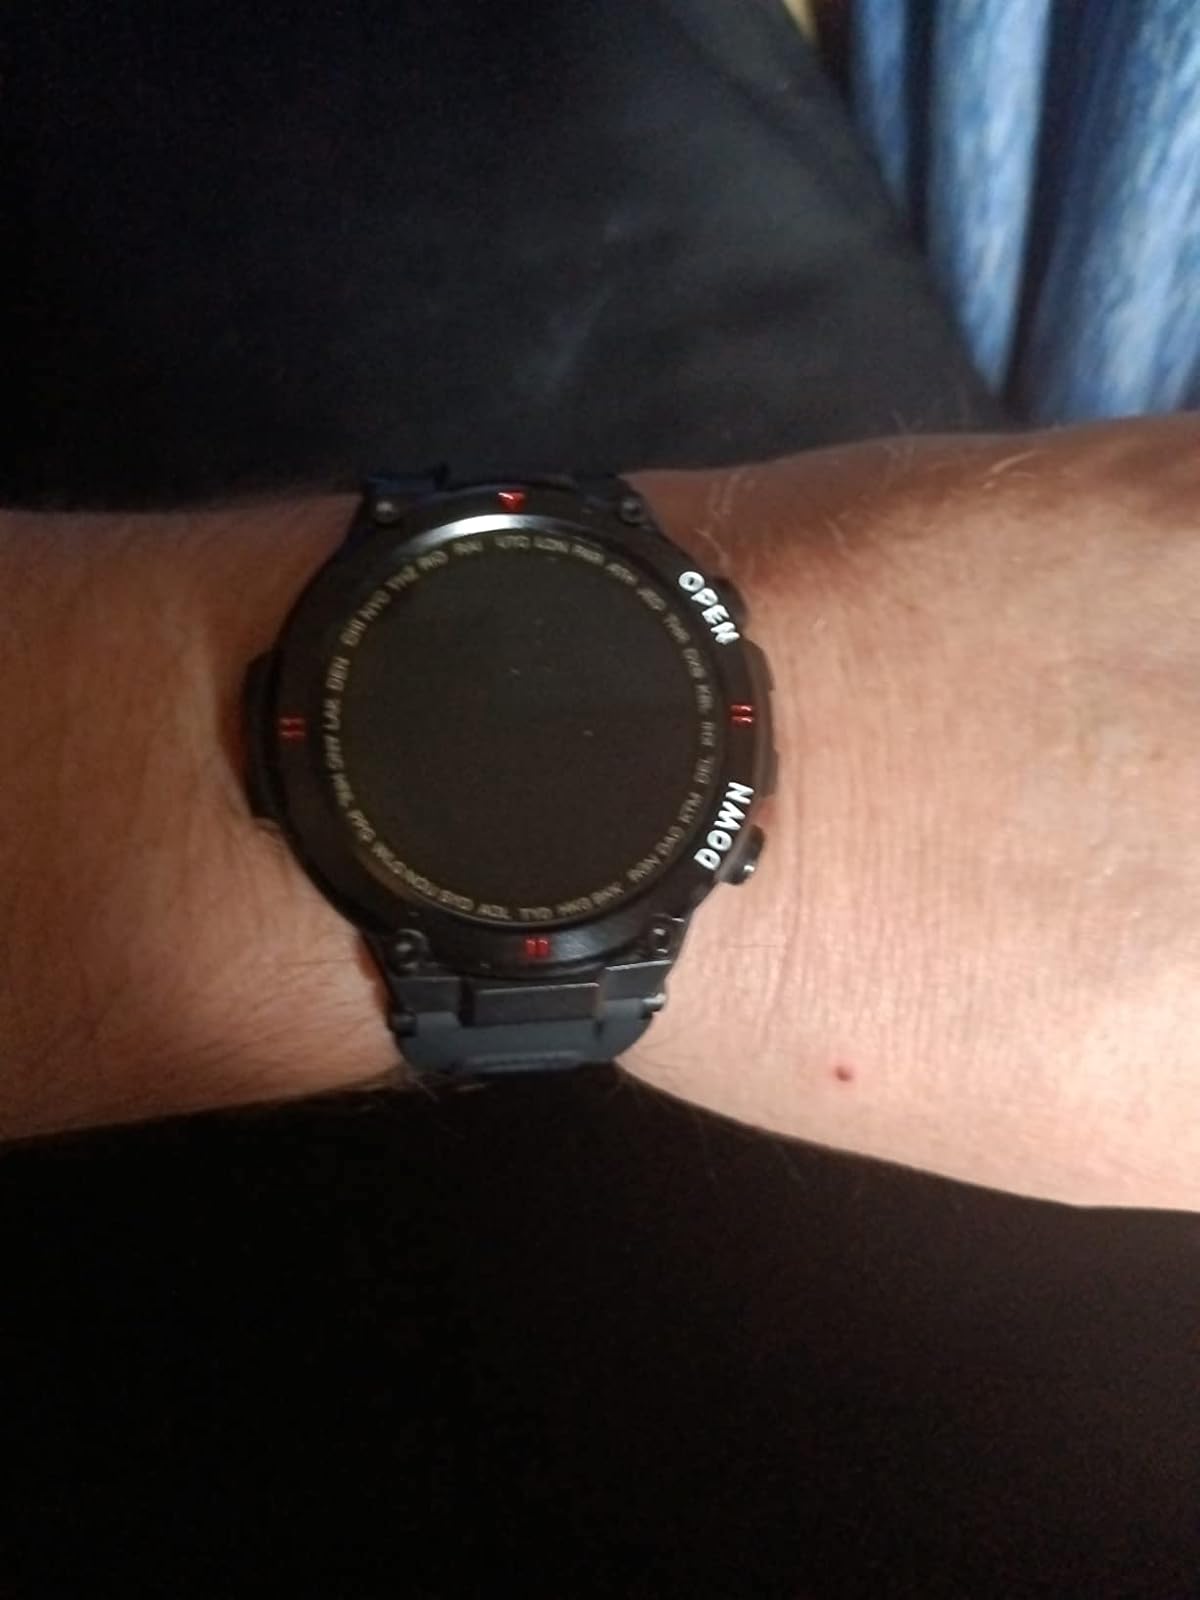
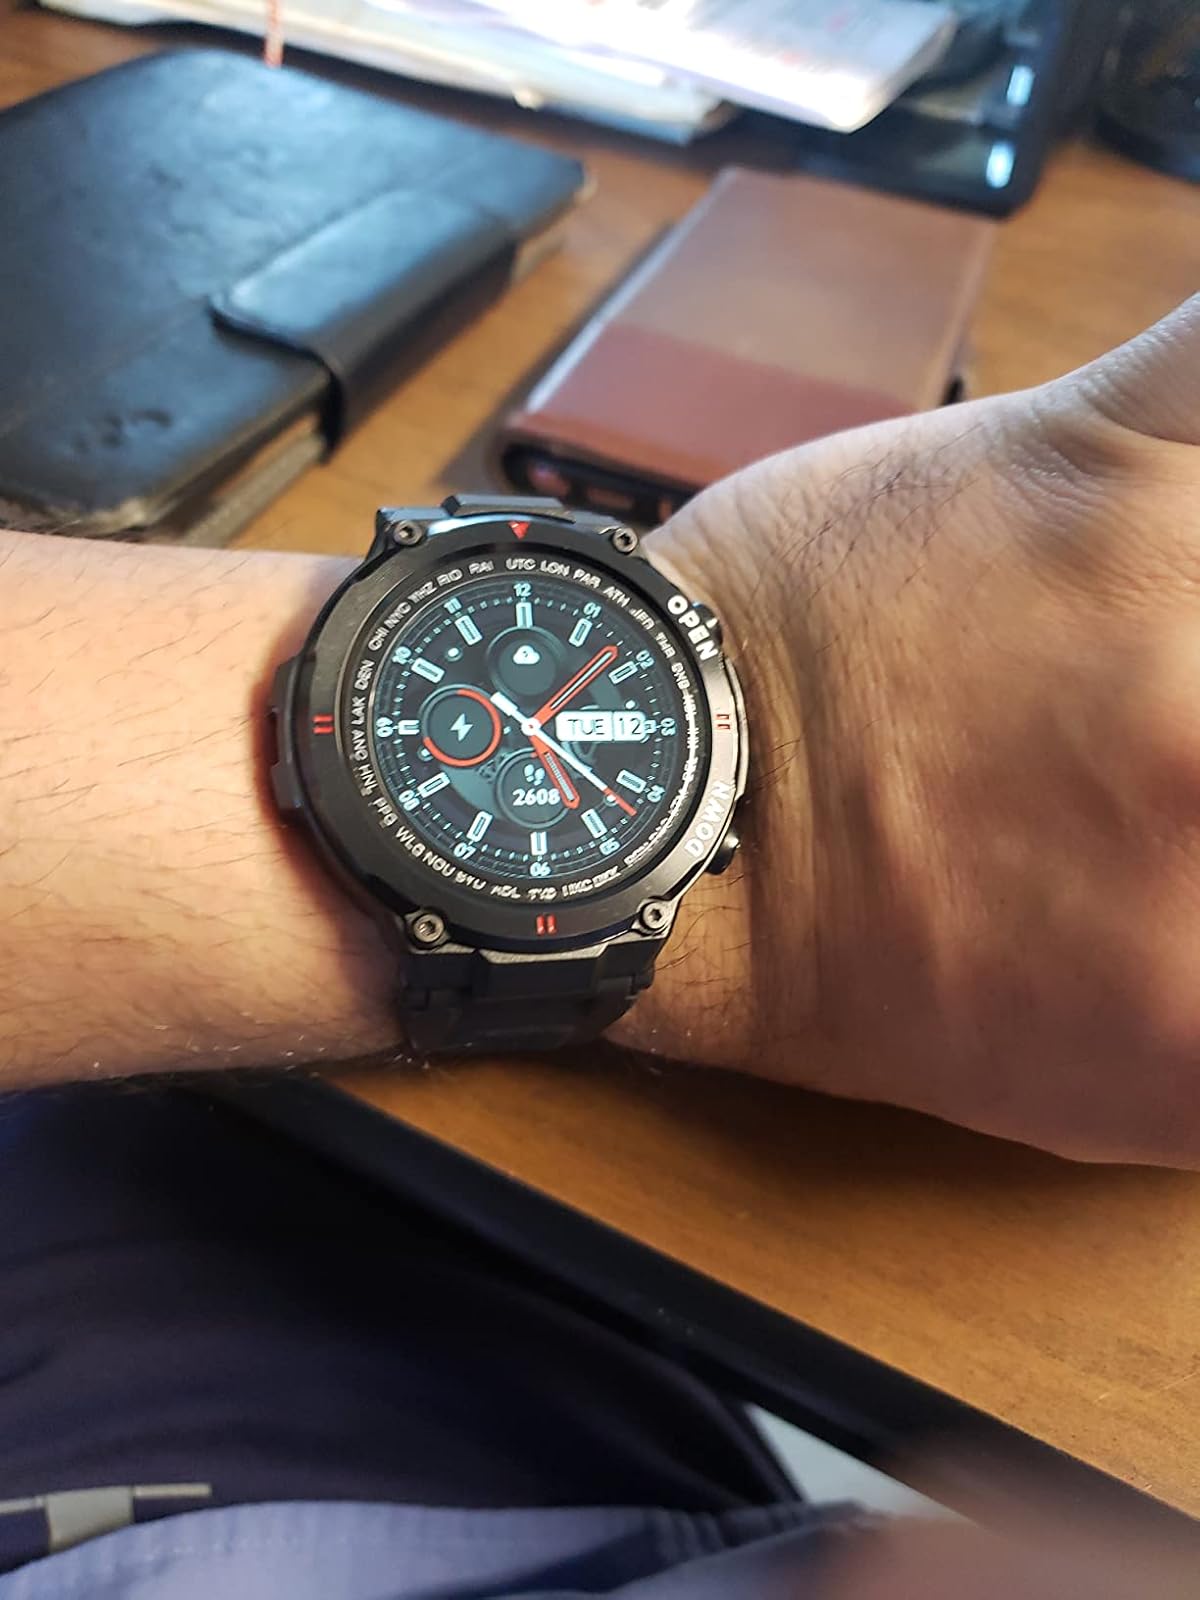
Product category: smartwatch
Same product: yes